Aerial photographic and satellite image interpretation

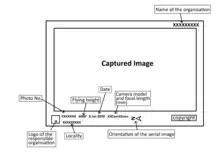
Figure 8: Details on an aerial photograph. It includes the focal length, flying height, location, photo number, recorded time and date, etc.

The scale of aerial photography or satellite imagery is the value calculated when the elevation difference between the photo film and the camera lens is divided by the difference between the camera lens and the terrain surface. It can also be measured by dividing the measured length of two locations in the photo by the length of those locations in reality. In figure 5, several related terms and symbols are shown. Focal length (f) refers to the elevation difference between the film and the lens. H is the elevation difference between the lens and the sea level, which is the average level of the water surface. h is the elevation difference between the terrain surface and the sea level. S is the scale of aerial photographs. formula_1 is the formula for scale measurement. This measurement controls the amount and types of buildings observed in the photographs, the occurrence of some specific characteristics, and the certainty of the measurements. For example, a large-scale photograph usually gives a more accurate measurement of distance compared with a small-scale photograph. 1:6000 to 1:10000 is the best range of scale for landslip research and geological mapping for ground assessment.